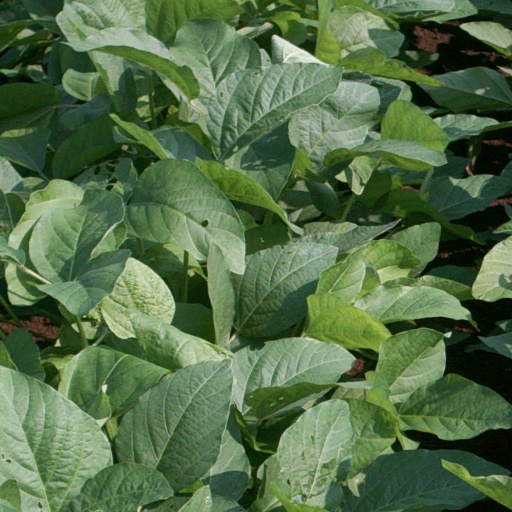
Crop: soybean